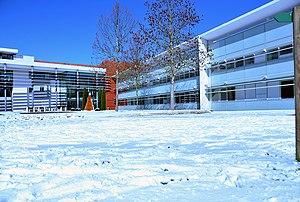
L'Enap en hiver
L'École nationale d’administration pénitentiaire est une école d'application située à Agen destinée à former tous les fonctionnaires de l'administration pénitentiaire française et d'assurer leur formation continue. Il s'agit d'un établissement public à caractère administratif rattaché au ministère de la Justice.